Khanqah-Mausoleum of Sultan Barsbay

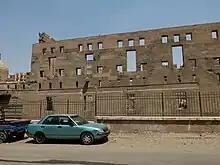
Remains of the khanqah and its lodgings for the Sufi residents

Further south, extending from the mosque and mausoleum but now ruined, is a long structure that acted as part of the khanqah (a lodge and establishment for Sufis) and included living cells for the Sufi residents.